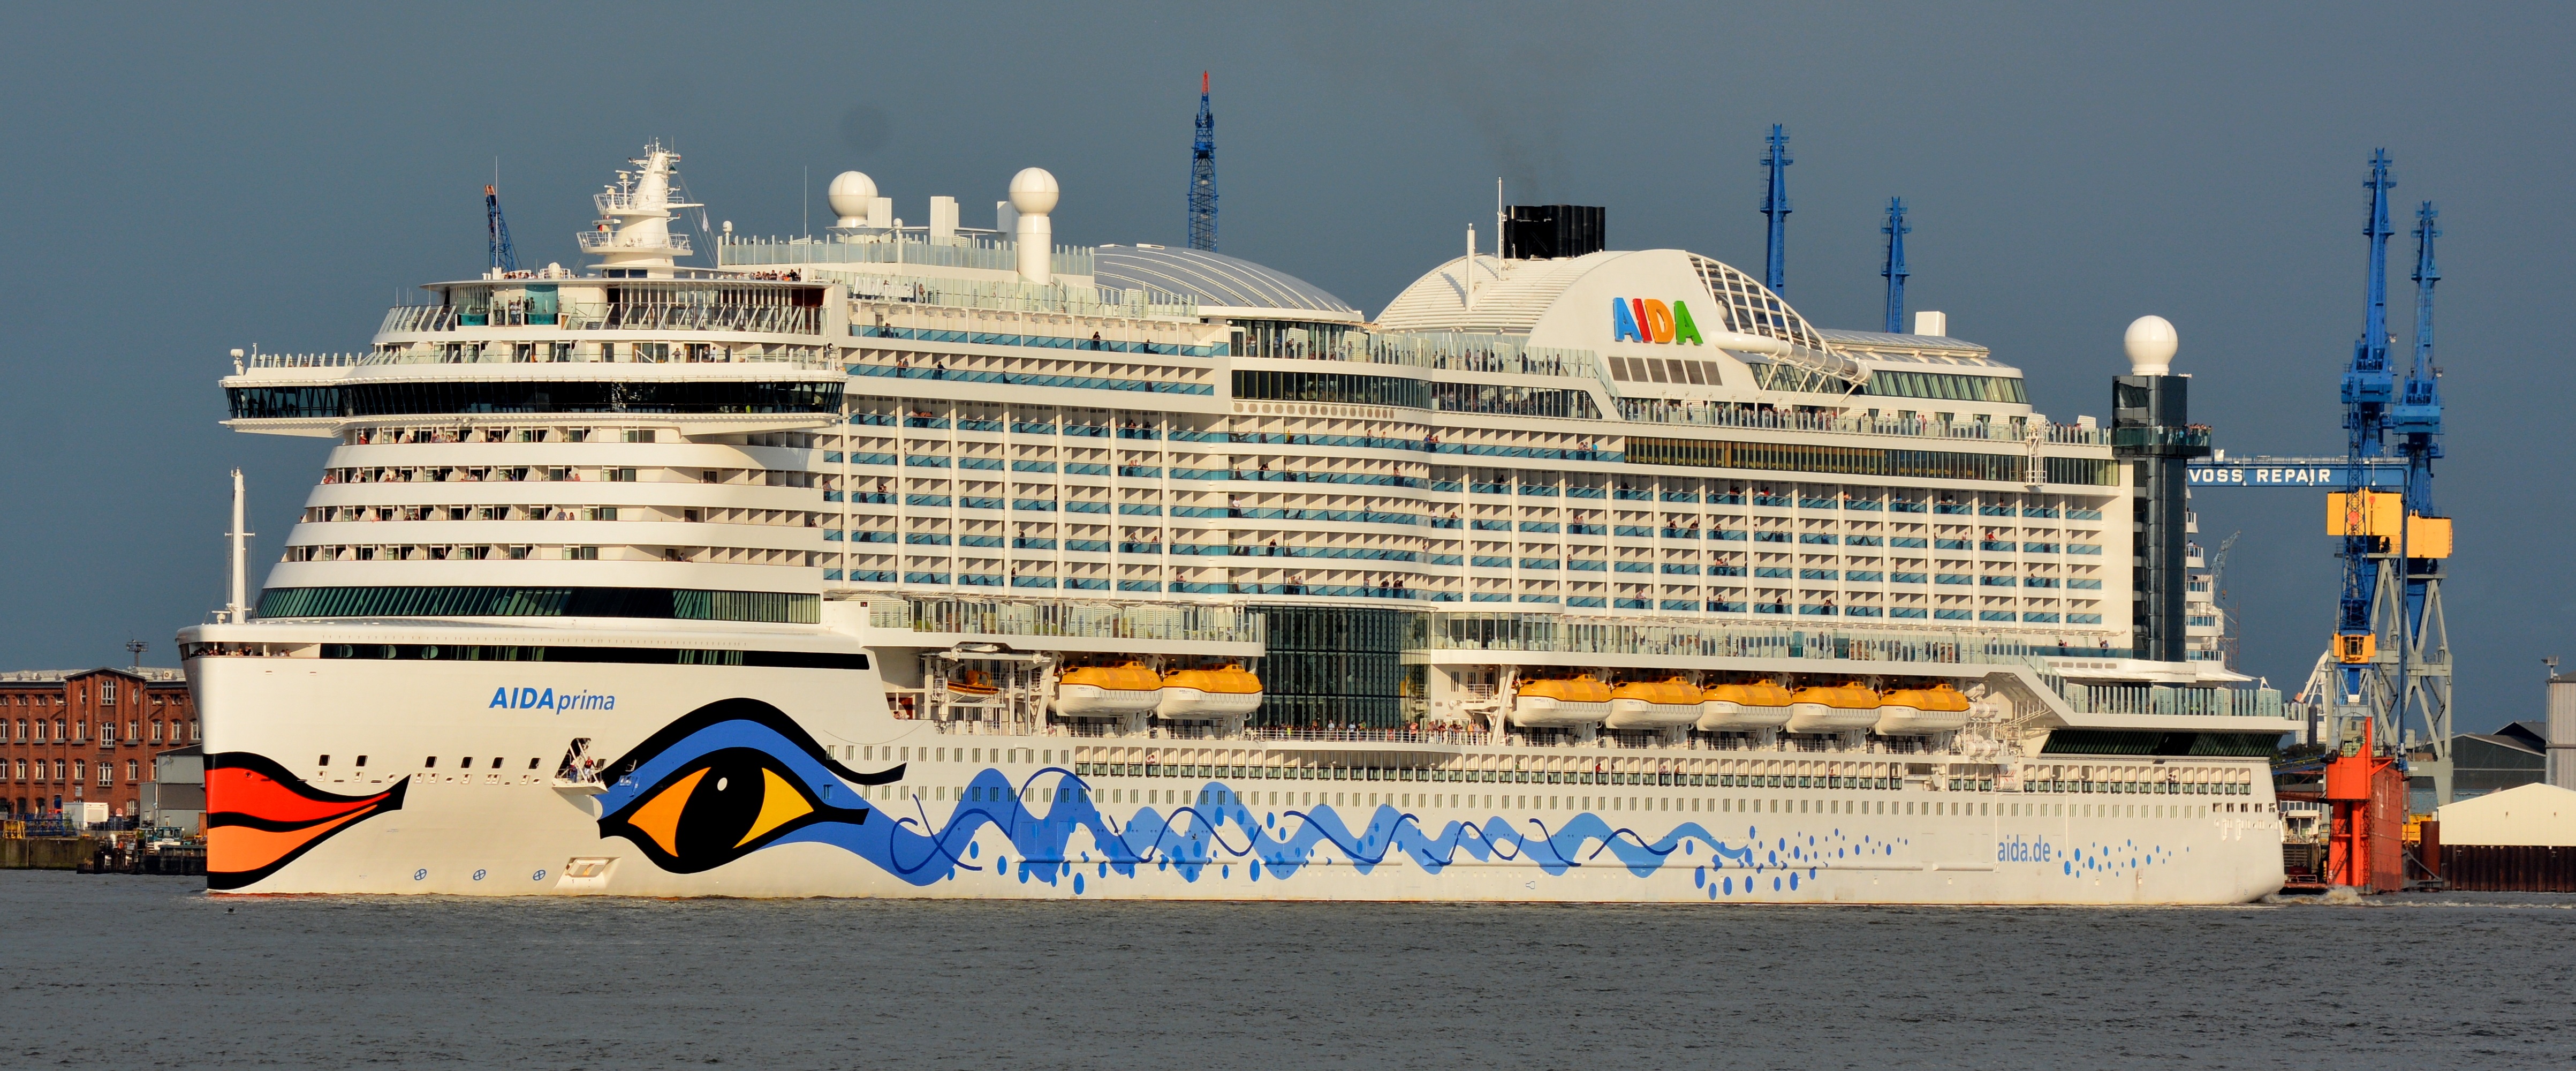
sea, traffic, ship, travel, vehicle, holiday, port, cargo ship, cruise, ferry, germany, watercraft, cruise ship, elbe, hamburg, motor ship, passenger ship, ship travel, freight transport, ocean liner, aida, aida prima